Tobias Hans

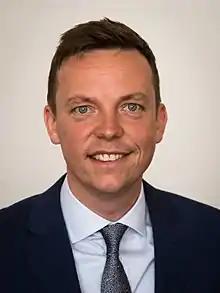
Tobias Hans

Tobias Theodor Hans (born 1 February 1978) is a German politician of the Christian Democratic Union (CDU) who served as Minister-President of Saarland from 2018 to 2022.